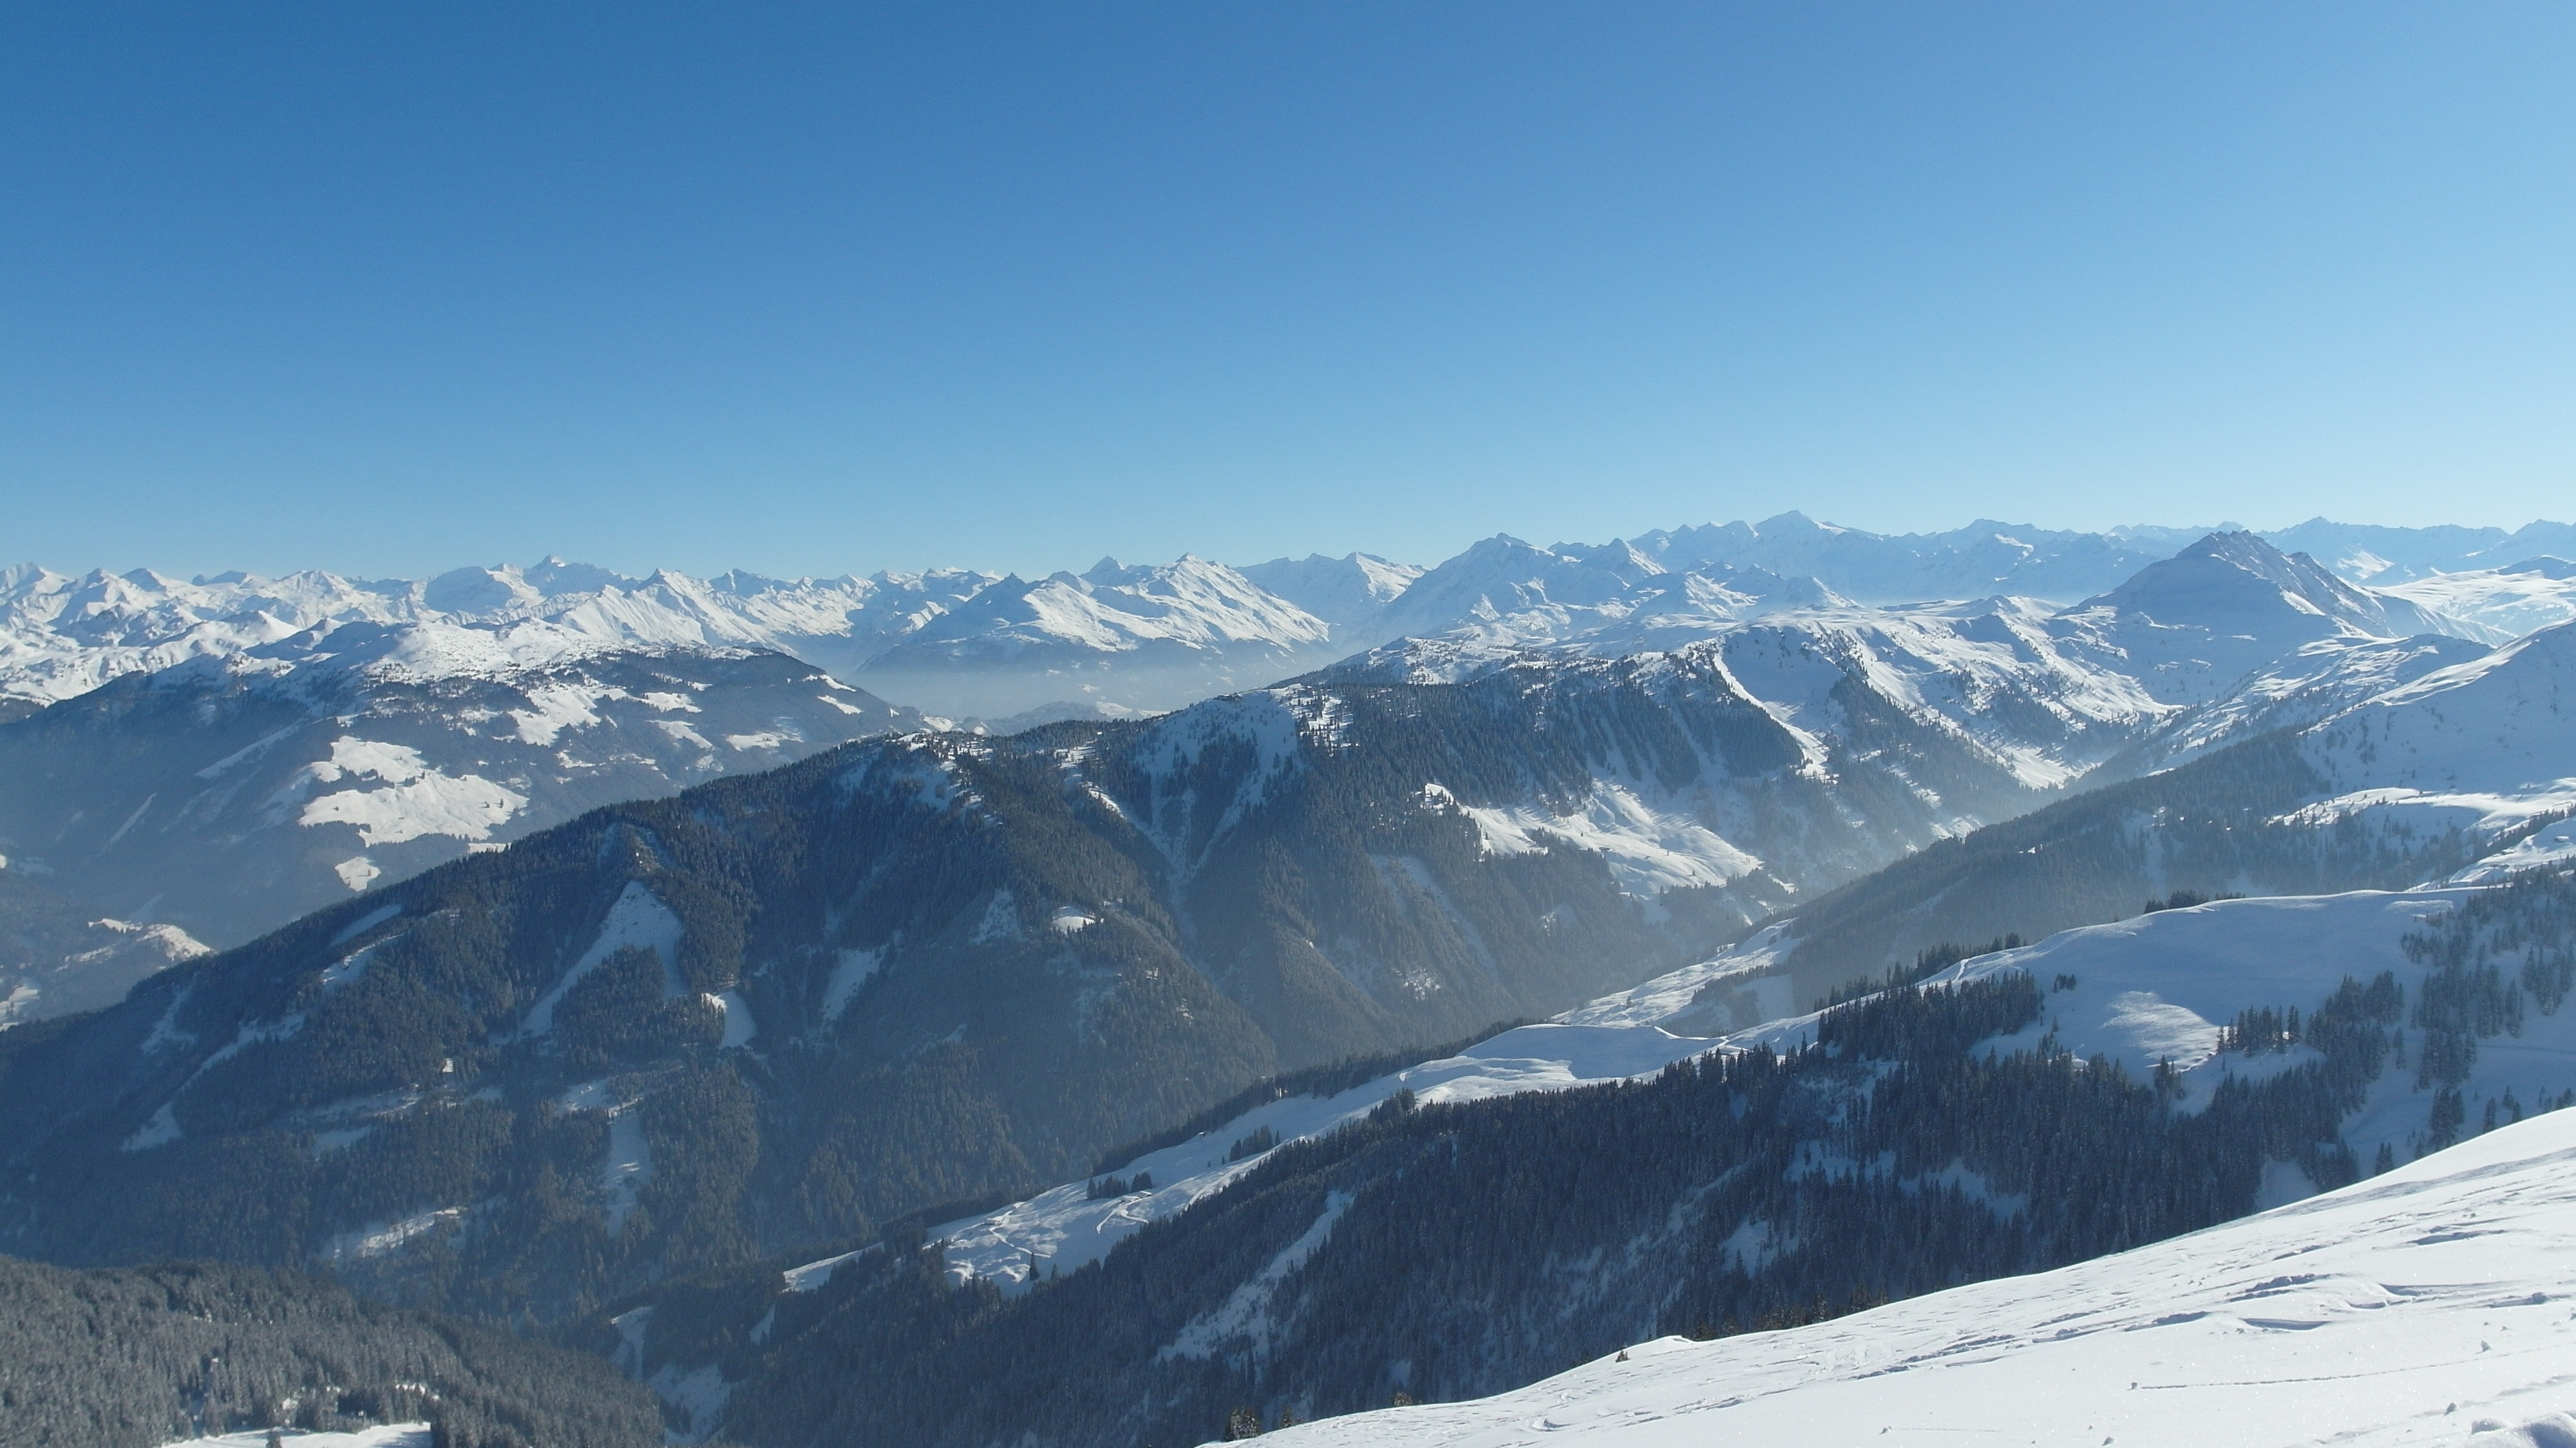
mountain, snow, winter, mountain range, glacier, weather, alpine, ridge, summit, austria, mountaineering, winter sport, alps, plateau, cirque, piste, landform, ski touring, mountain pass, ski mountaineering, geographical feature, mountainous landforms, geological phenomenon